Alan Ritchson

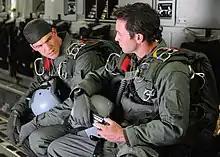
Ritchson ("left") with Alex O'Loughlin filming on location for the television series "Hawaii Five-0", 2013

Ritchson first gained celebrity status in 2004 when he appeared on "American Idol" as one of the top 87 contestants in the third season before being cut during the Hollywood round. His appearance on the show was noted for his striptease in one episode in which he charmed judge Paula Abdul during his audition. He decided to stay in Los Angeles and pursue an acting career.